Tropical Storm Claudette (1979)

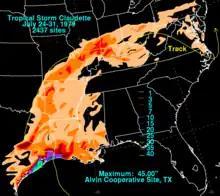
Claudette Rainfall Graphic

Claudette produced torrential rains in both Texas and Louisiana when it made landfall. The highest one-day total was reported near Alvin, Texas where of rain fell. This remained as the highest twenty-four-hour rainfall record for any location in the United States until the 2018 Kauai floods, when of rain fell in 24 hours in Waipā Garden, Kauai, Hawaii. Two other towns also reported rainfall totals exceeding . There was only one death from drowning and Louisiana received only minor damage from up to of rainfall. Texas was hard hit by Claudette, with flooding reported in southeast Texas from up to of rainfall. Many residents had to be rescued from low-lying areas that were flooded.